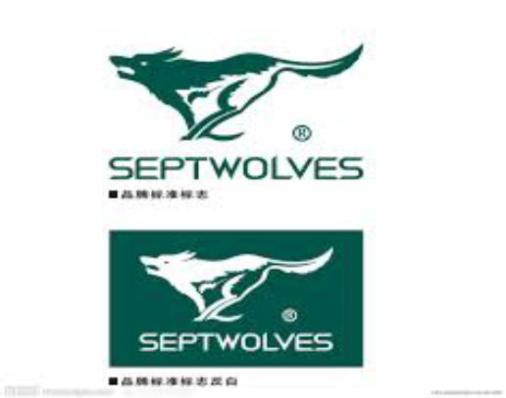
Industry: Clothes